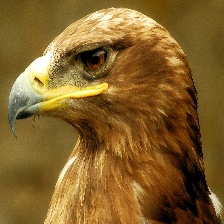
Species: GOLDEN EAGLE
Scientific name: AQUILA CHRYSAETOS